Heiðar Helguson

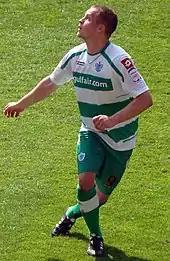
Heiðar playing for Queens Park Rangers in 2011

On 20 November, it was announced that Heiðar had joined Queens Park Rangers on an emergency loan until the end of January 2009. However, the loan did not go through until the following Friday.